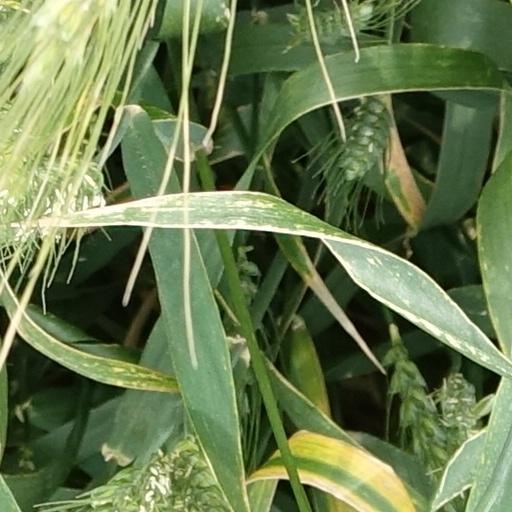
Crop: wheat